C9orf50

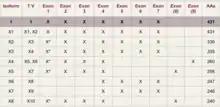
C9orf50 Isoform table. Author Hannah Berhow

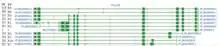
C9orf50 Isoforms and Transcript Variants

The protein can be analyzed as a whole as well as split into 3 parts including the N-terminal Domain of 193 residues, DUF4685 of 103 residues, and the C-terminal Domain of 135 residues. The full protein pI is similar to the average pI of the NTD, DUF4685, and CTD. Of these sections the NTD has